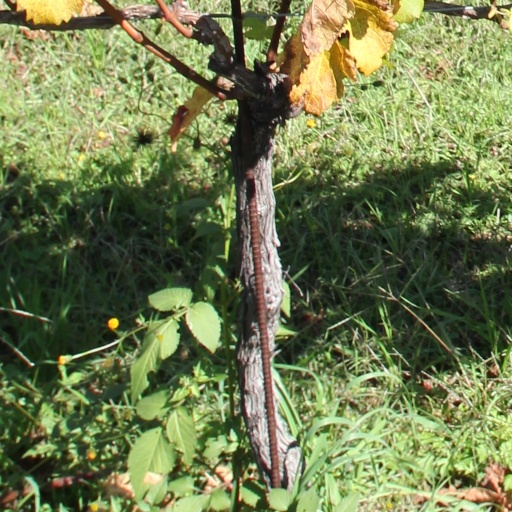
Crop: grape